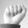
ASL letter: A